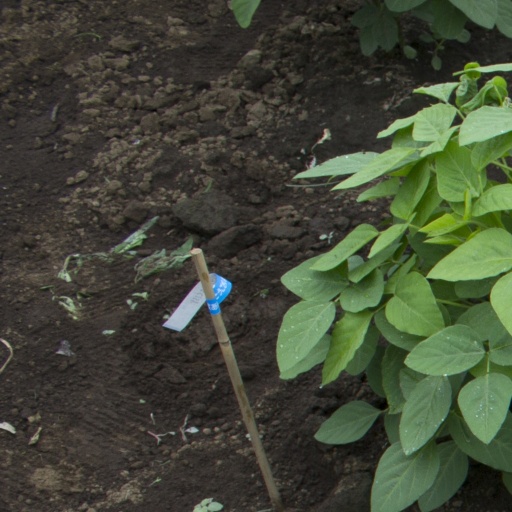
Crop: soybean